Loose Ankles

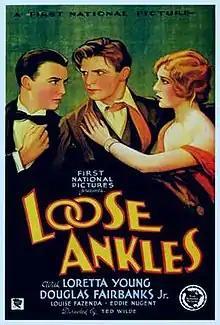

Loose Ankles is a 1930 pre-Code romantic comedy with songs, produced and released by First National Pictures, which had become a subsidiary of Warner Bros. The film was directed by Ted Wilde and stars Loretta Young, Douglas Fairbanks, Jr., Louise Fazenda and Edward Nugent. It was a remake of the 1926 silent film titled "Ladies at Play", which had been produced by First National Pictures. Both versions were adapted by Gene Towne from the 1926 play "Loose Ankles" by Sam Janney. Sam Janney was to direct the film but died in a car crash during production.